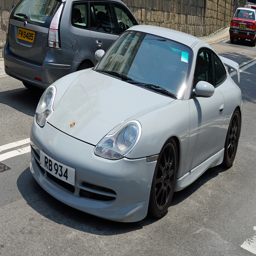
rb - go here for all of my images